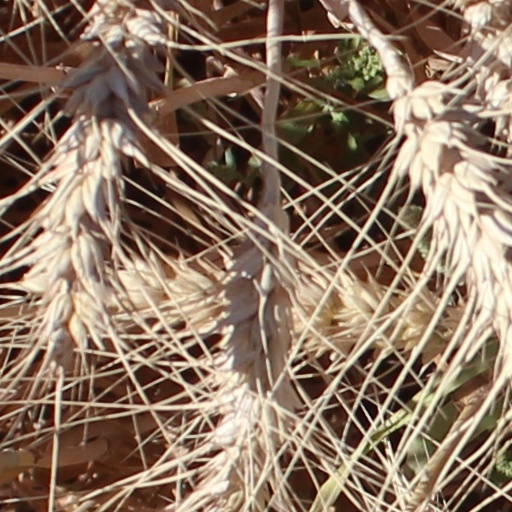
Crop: wheat